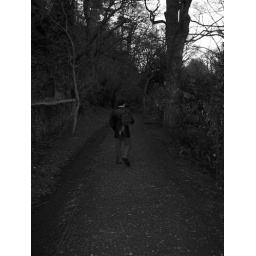
andrew walking down a forest path in black and white how arty heh